Hemerythrin

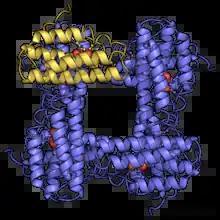
Hemerythrin homooctamer with a single monomer highlighted in yellow.

Hemerythrin typically exists as a homooctamer or heterooctamer composed of α- and β-type subunits of 13–14 kDa each, although some species have dimeric, trimeric and tetrameric hemerythrins. Each subunit has a four-α-helix fold binding a binuclear iron centre. Because of its size hemerythrin is usually found in cells or "corpuscles" in the blood rather than free floating.